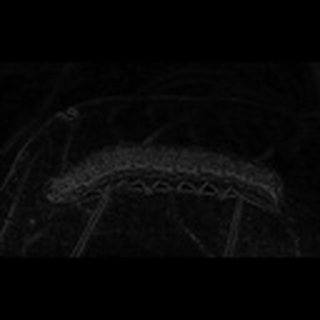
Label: cotton_army_worm